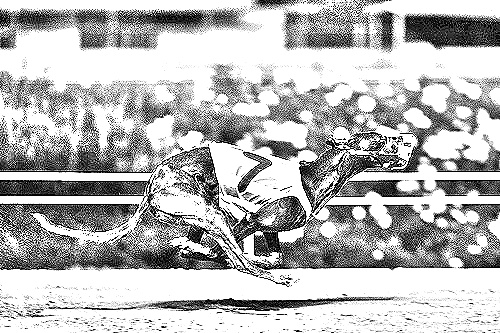
Portrait style: Sketch Portrait